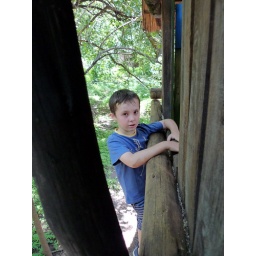
Dylan climbing around the outside of a tree house